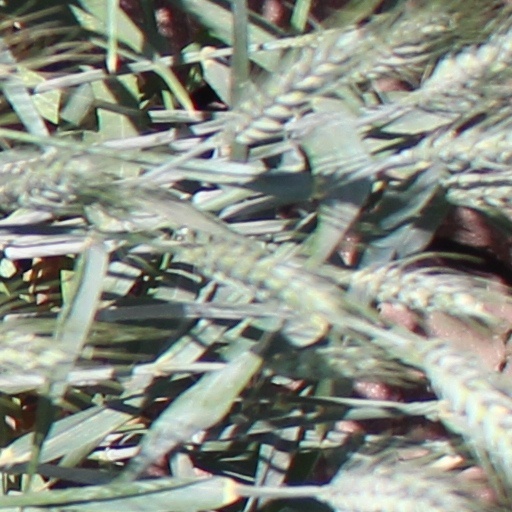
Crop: wheat